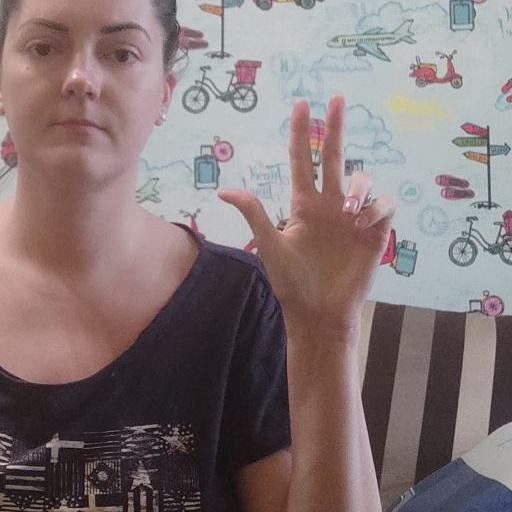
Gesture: three2